Sheffield Ingalls

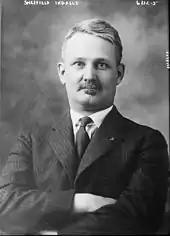
Sheffield Ingalls

Sheffield Ingalls (March 28, 1875 – January 17, 1937) was a banker, attorney and Republican politician in the state of Kansas. He served as the 20th Lieutenant Governor of Kansas from 1913 to 1915 serving under Governor George H. Hodges. Outside politics he was a successful investor and banker in Atchison, Kansas. He served in the Kansas House of Representatives. His father John James Ingalls was also a Kansas legislator.